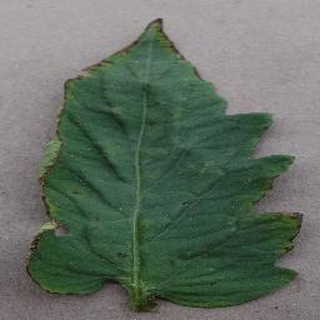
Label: tomato_bacterial_spot